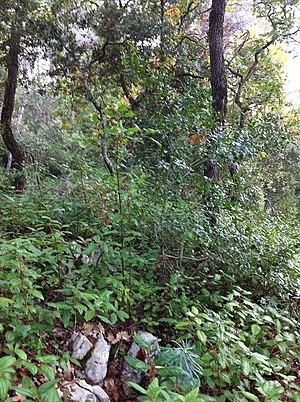
Saint-Zacharie est une commune française du Var en région Provence-Alpes-Côte d'Azur, à la frontière avec les Bouches-du-Rhône. Elle est traversée par la route départementale 560 et par l'Huveaune.